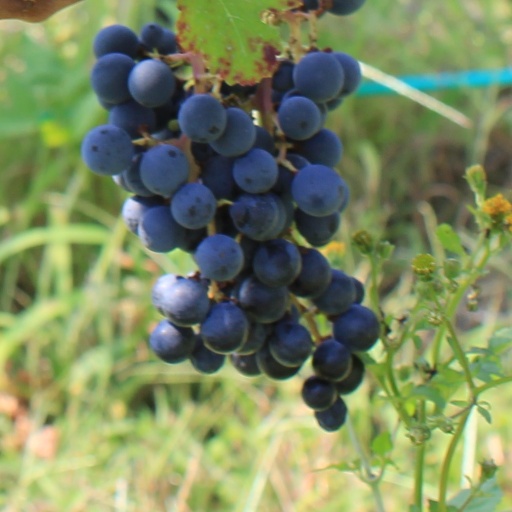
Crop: grape